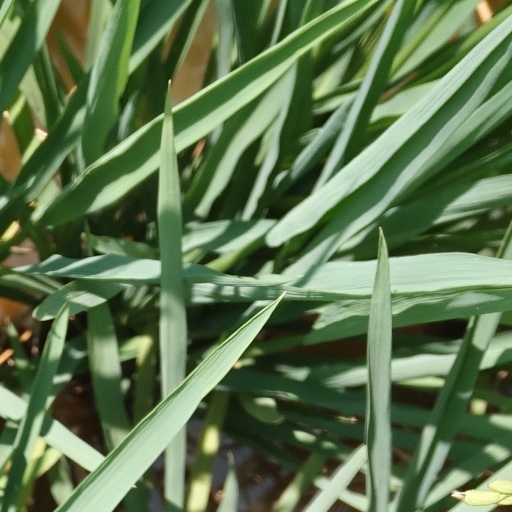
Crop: rice